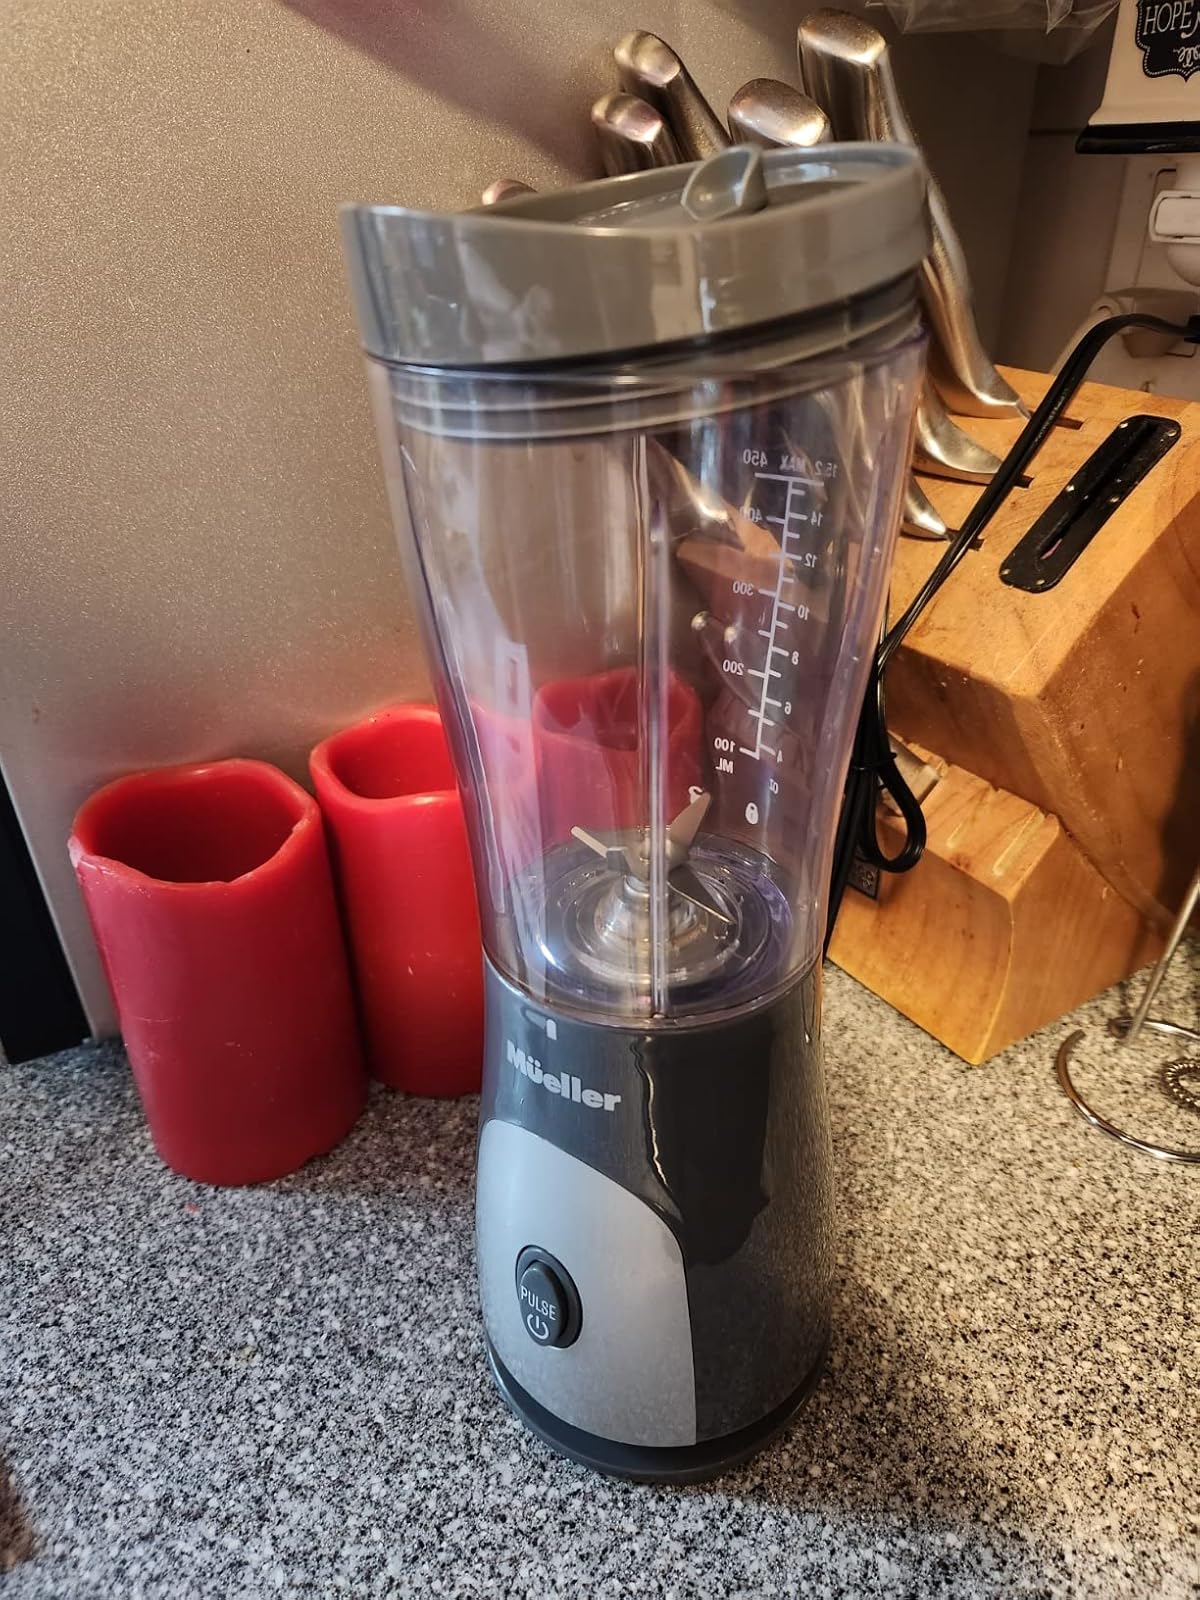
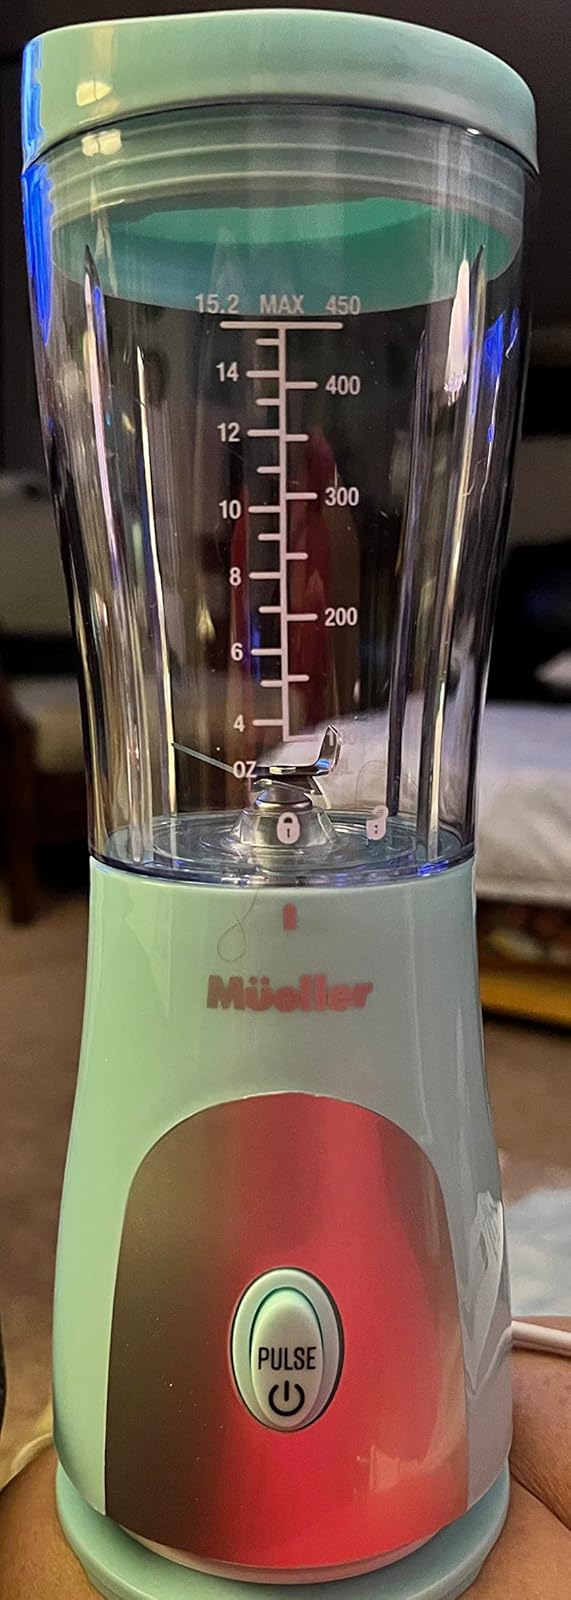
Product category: items_blender
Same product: no